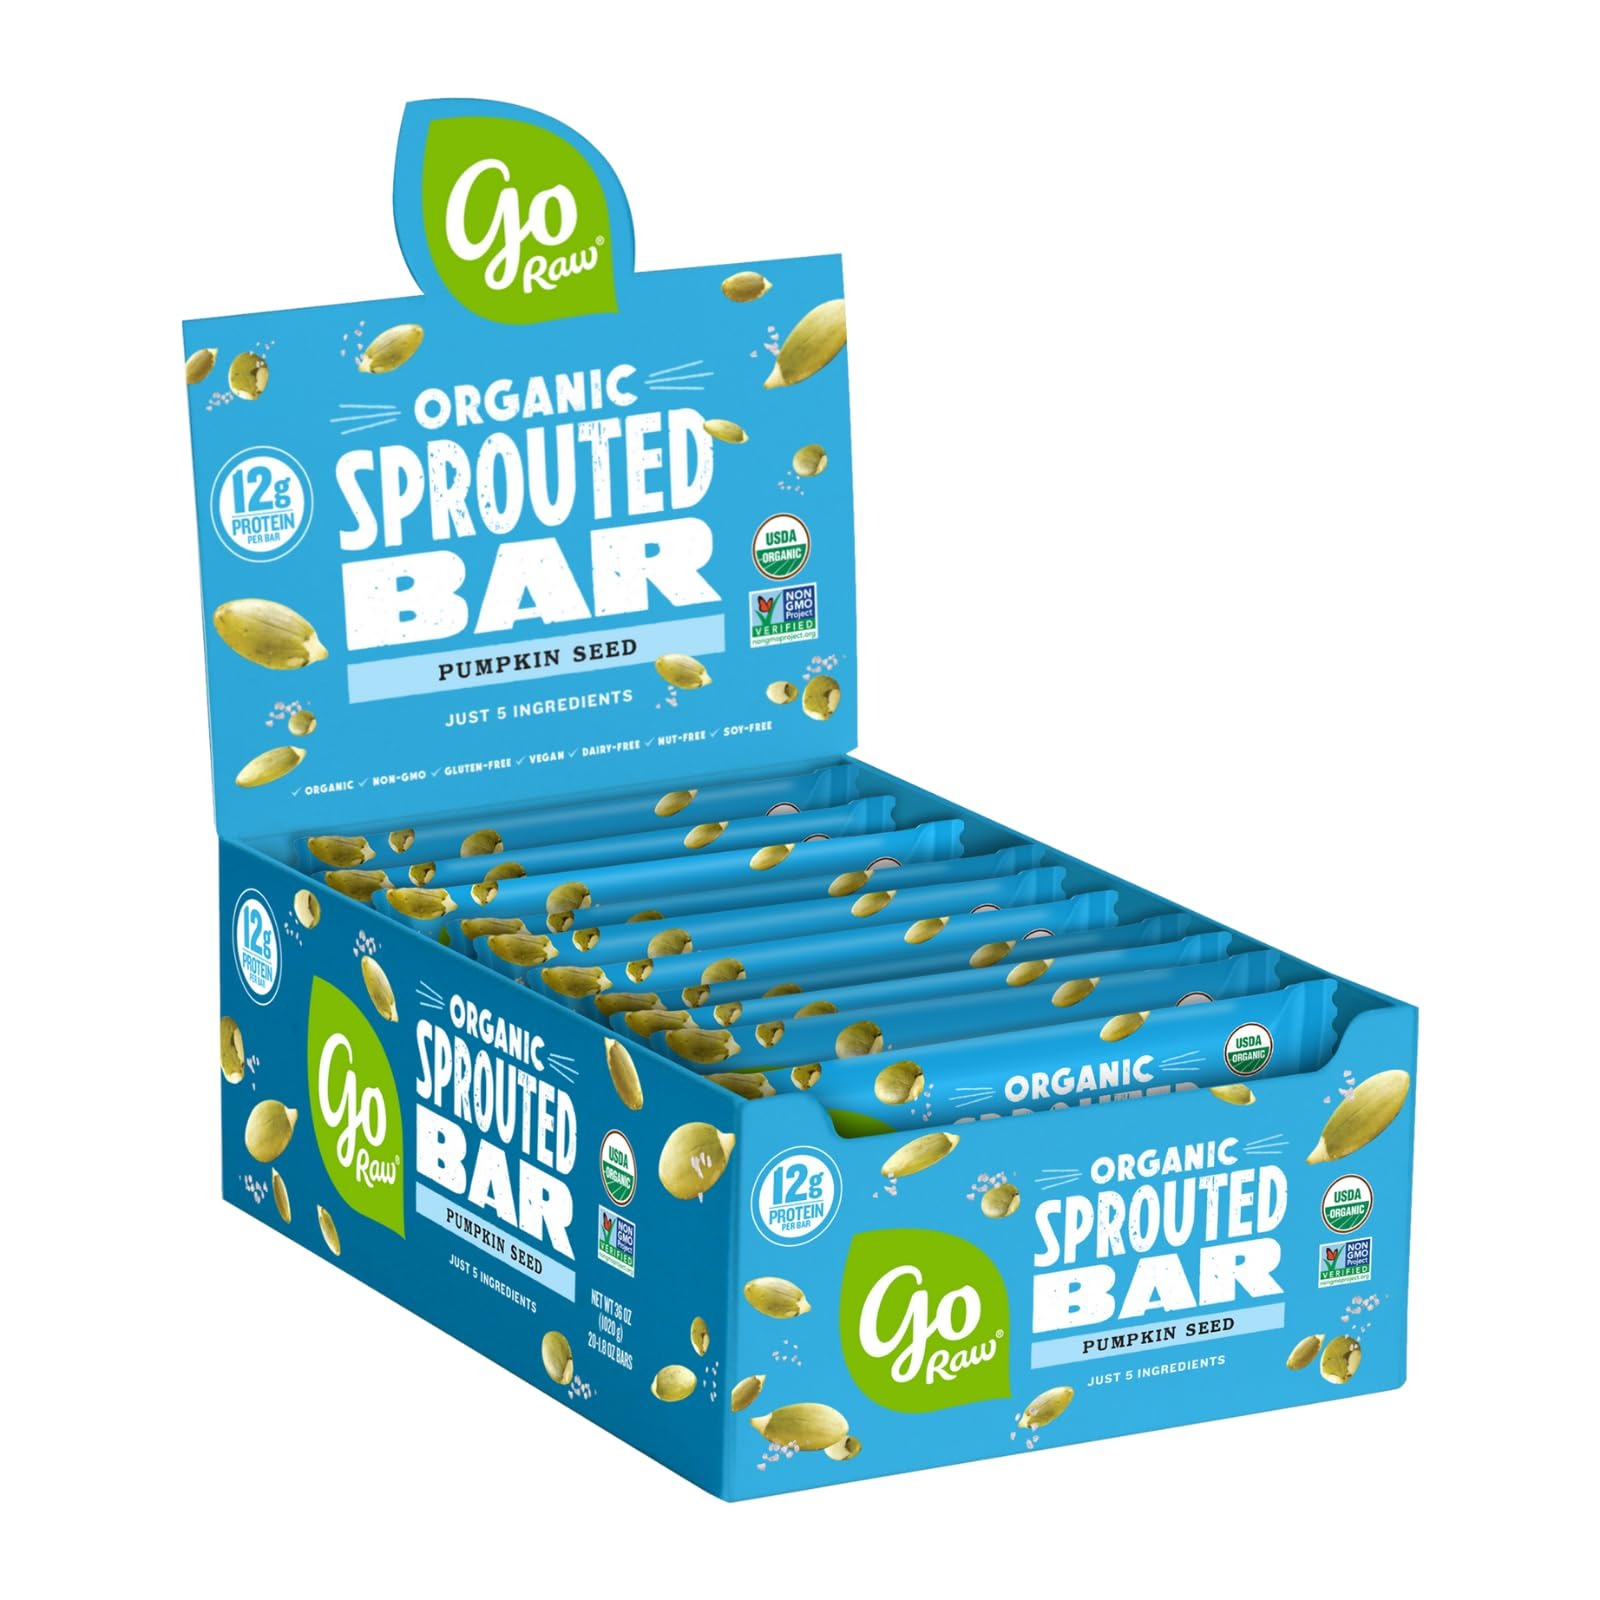
Item Name: Go Raw Organic Sprouted Pumpkin Seed Bars, 20 Count, Sea Salted, Keto, Superfood
Bullet Point 1: HEALTHY SUPERFOOD: 20 x 1.8oz snack bars made with organic sprouted pumpkin seeds, flaxseeds and sweetened with dates. A plant based, crunchy on-the-go snack.
Bullet Point 2: NUTRIENT DENSE: high protein snack with 12g plant-based protein per serving. An excellent source of zinc, magnesium, phosphorus, manganese, and copper.
Bullet Point 3: SPROUTED SUPERFOOD: Go Raw sprouted seeds are soaked and dried—never roasted or fried—to unlock beneficial bioavailable nutrients, and making it easier for your body to absorb them. All with a great crunchy texture and flavor!
Bullet Point 4: ON-THE-GO SNACK: high protein snack bar, crunchy breakfast bar, or post workout snack boost. Better-for-you lunchbox snack, nut free snack & school safe snack.
Bullet Point 5: SIMPLE INGREDIENTS: Go Raw sprouted snacks are Certified Organic, Certified Non-GMO, Certified Gluten-Free, Certified Vegan. A great Keto snack, paleo snack, and Whole30 friendly.
Bullet Point 6: SEED THE DAY: the crunch you crave, and the nutrition you need. Turn mindless snacking into mindful snacking with Go Raw's wholesomely nutritious, deliciously craveable snacks to keep you energized & fuel your day!
Value: 36.0
Unit: Ounce

Price: 71.81